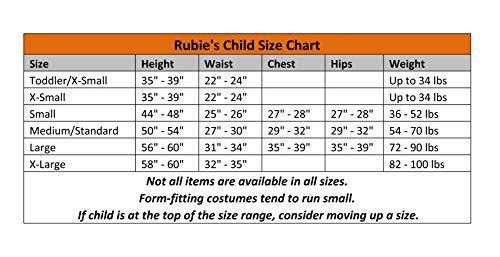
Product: Halloween Sensations Child's Black Jack The Pirate Costume, Medium
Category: Clothing, Shoes & Jewelry | Costumes & Accessories | Kids & Baby | Girls | Costumes
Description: Child’s Value Priced Black Jack the Pirate Costume.
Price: $11.40
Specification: ProductDimensions:18x12x4inches|ItemWeight:8ounces|ShippingWeight:8ounces(Viewshippingratesandpolicies)|DomesticShipping:ItemcanbeshippedwithinU.S.|InternationalShipping:ThisitemcanbeshippedtoselectcountriesoutsideoftheU.S.LearnMore|ASIN:B008MTJXIQ|Itemmodelnumber:881729|Manufacturerrecommendedage:5-7years